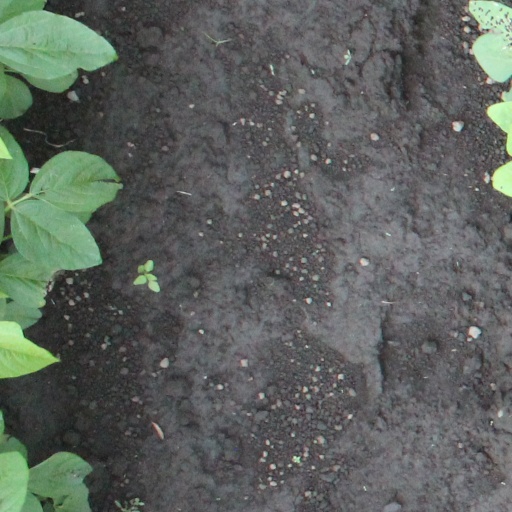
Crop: soybean